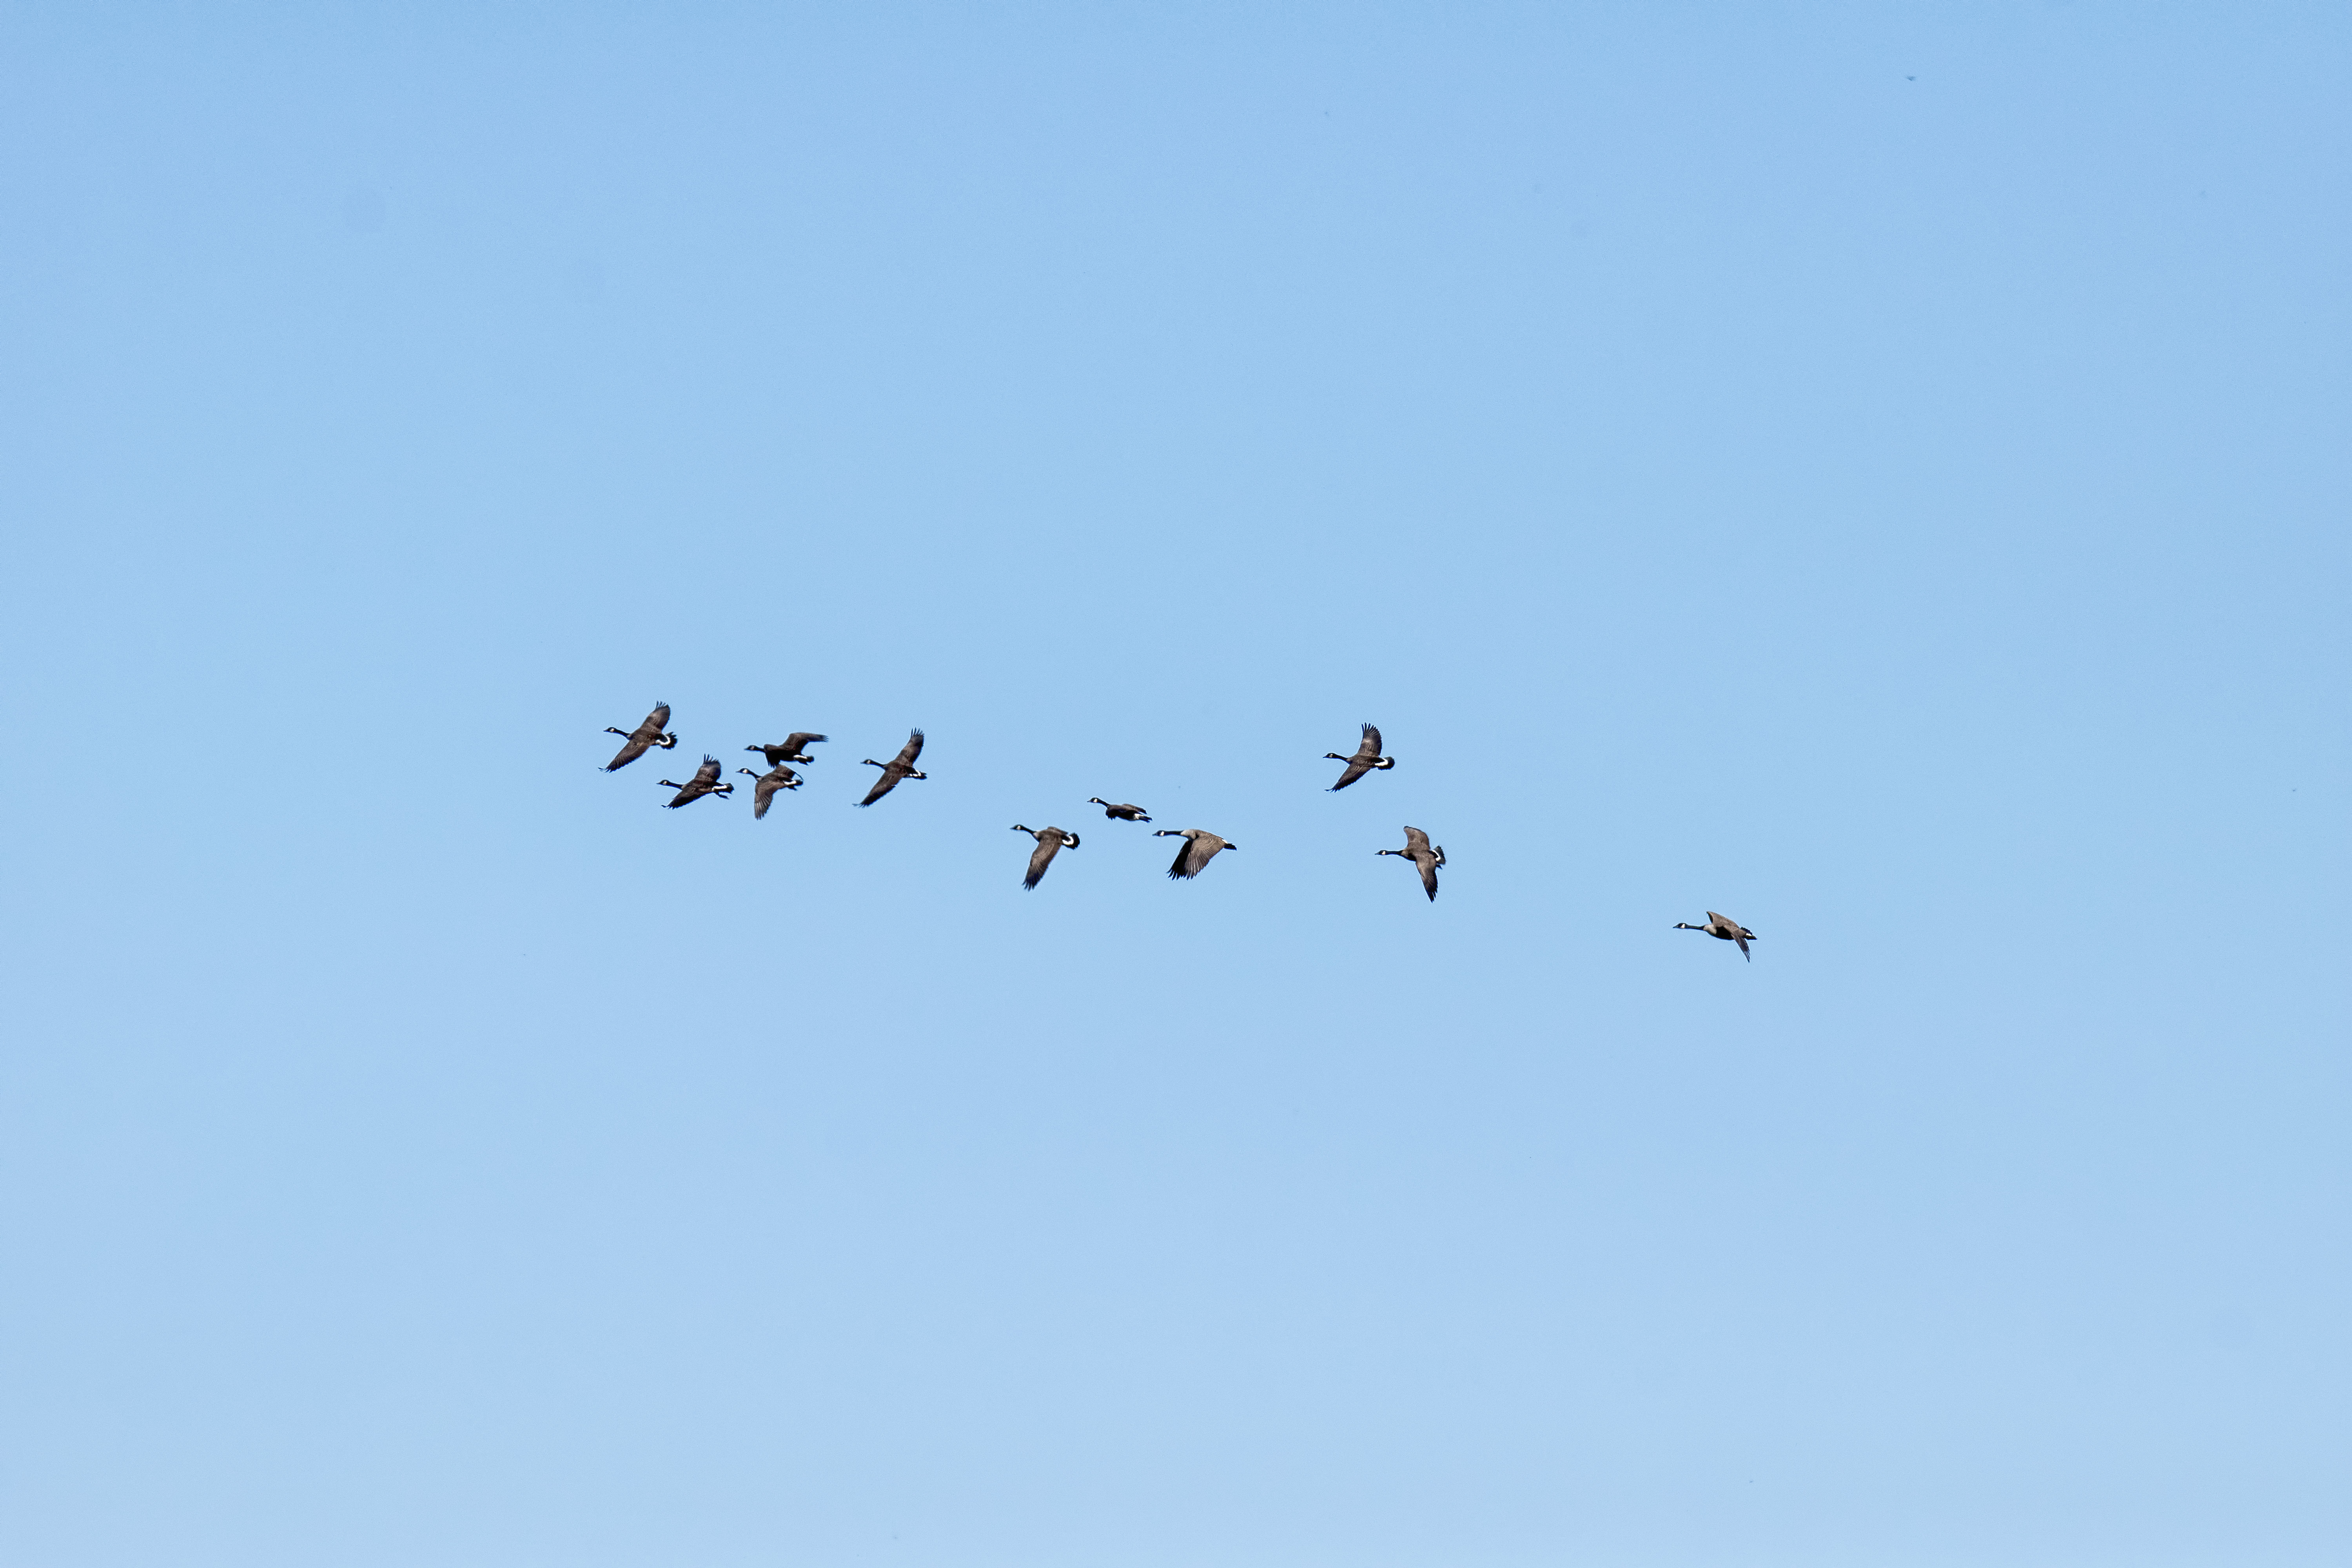
bird, wing, sky, flock, flight, canada, goose, quebec, du, sherbrooke, oiseau, bernache, bird migration, atmosphere of earth, animal migration